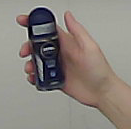
Product: nivea_rollon